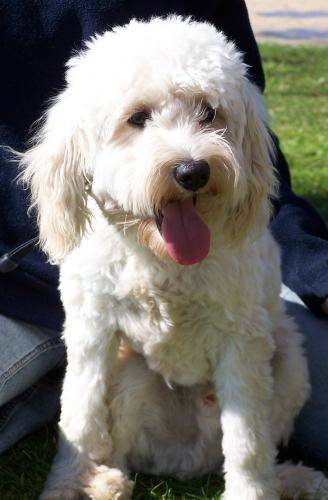
Label: dog